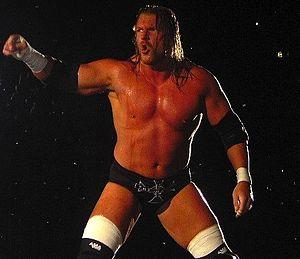
Paul Michael Lévesque, né le 27 juillet 1969 à Nashua, est un catcheur américain connu sous le nom de ring de Triple H. Il travaille actuellement à la World Wrestling Entertainment en tant que catcheur occasionnel, directeur de l'exploitation depuis 2013 et vice-président exécutif de la stratégie et du développement des talents mondiaux depuis 2019.
WrestleMania X-Seven est le nom de la dix-septième édition de WrestleMania, évènement annuel de catch produit et présenté par la World Wrestling Entertainment et diffusé selon le principe du paiement à la séance. Cet évènement s'est déroulé le 1ᵉʳ avril 2001 au Reliant Astrodome de Houston, Texas. Ce fut le premier WrestleMania à se tenir au Reliant Astrodome mais également le tout premier dans l'état du Texas.